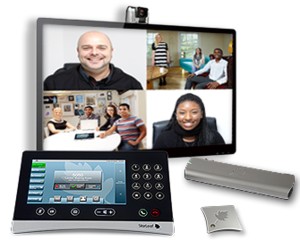
Système de visioconférence avec caméra PTZ, dalle tactile, codec et micro StarLeaf GT Mini 3330
Une visioconférence, aussi appelée vidéoconférence, est la technique qui permet de voir et dialoguer avec son interlocuteur à travers un moyen numérique. Elle est la combinaison de deux techniques :